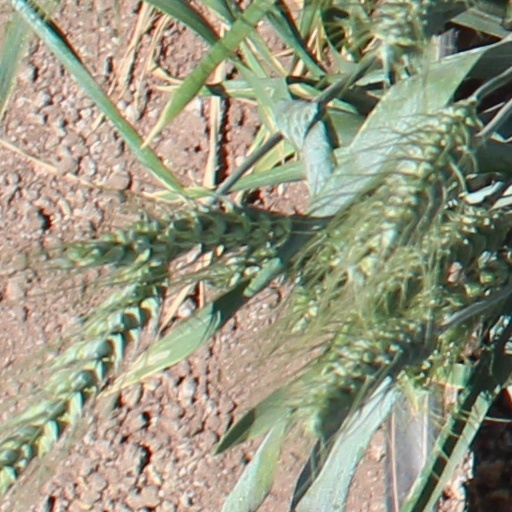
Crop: wheat